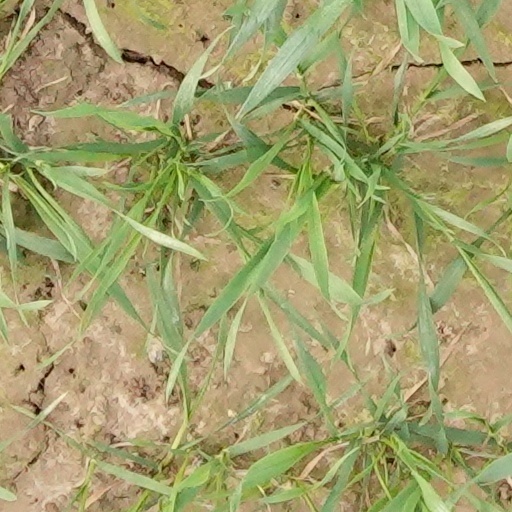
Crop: wheat